John C. Moore (Denver mayor)

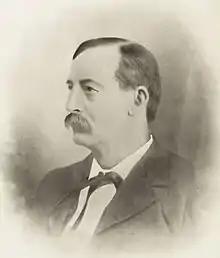
Moore in 1860

John Courtney Moore (early 1830s – October 27, 1915) was an American politician and journalist who served as the first mayor of Denver from 1859 to 1861. He was an early settler of Denver, while the area was still a territory of the United States. Moore was a newspaper journalist and publisher, working on papers in Denver, St. Louis, Kansas City, and Pueblo, Colorado. During the American Civil War, he was a judge adjutant general and colonel in the Confederate States Army.